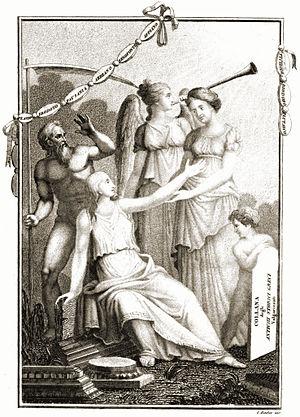
Polyen est un orateur et écrivain militaire grec né en Macédoine, actif au milieu du IIᵉ siècle ap. J.-C.